Jeanette Anne Gilbert

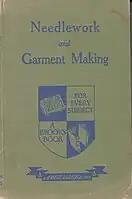
"Needlework and Garment-making for Schools" was published in 1934.

In 1918, Gilbert joined Kelvin Grove Teachers College which had been established a few years before. In 1922, she was allowed a year's leave to obtain the University of Melbourne's Diploma of Education which was a rare achievement for a woman. Gilbert was particularly skilled playing the piano and sewing. With her qualifications, she was set to teach teenage trainee teachers educational theory, music, and needlework. By 1927 she was a class one teacher earning £420 per annum.